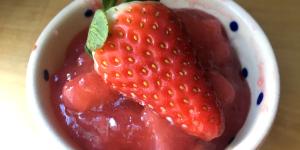
relleno de fresa para tartas